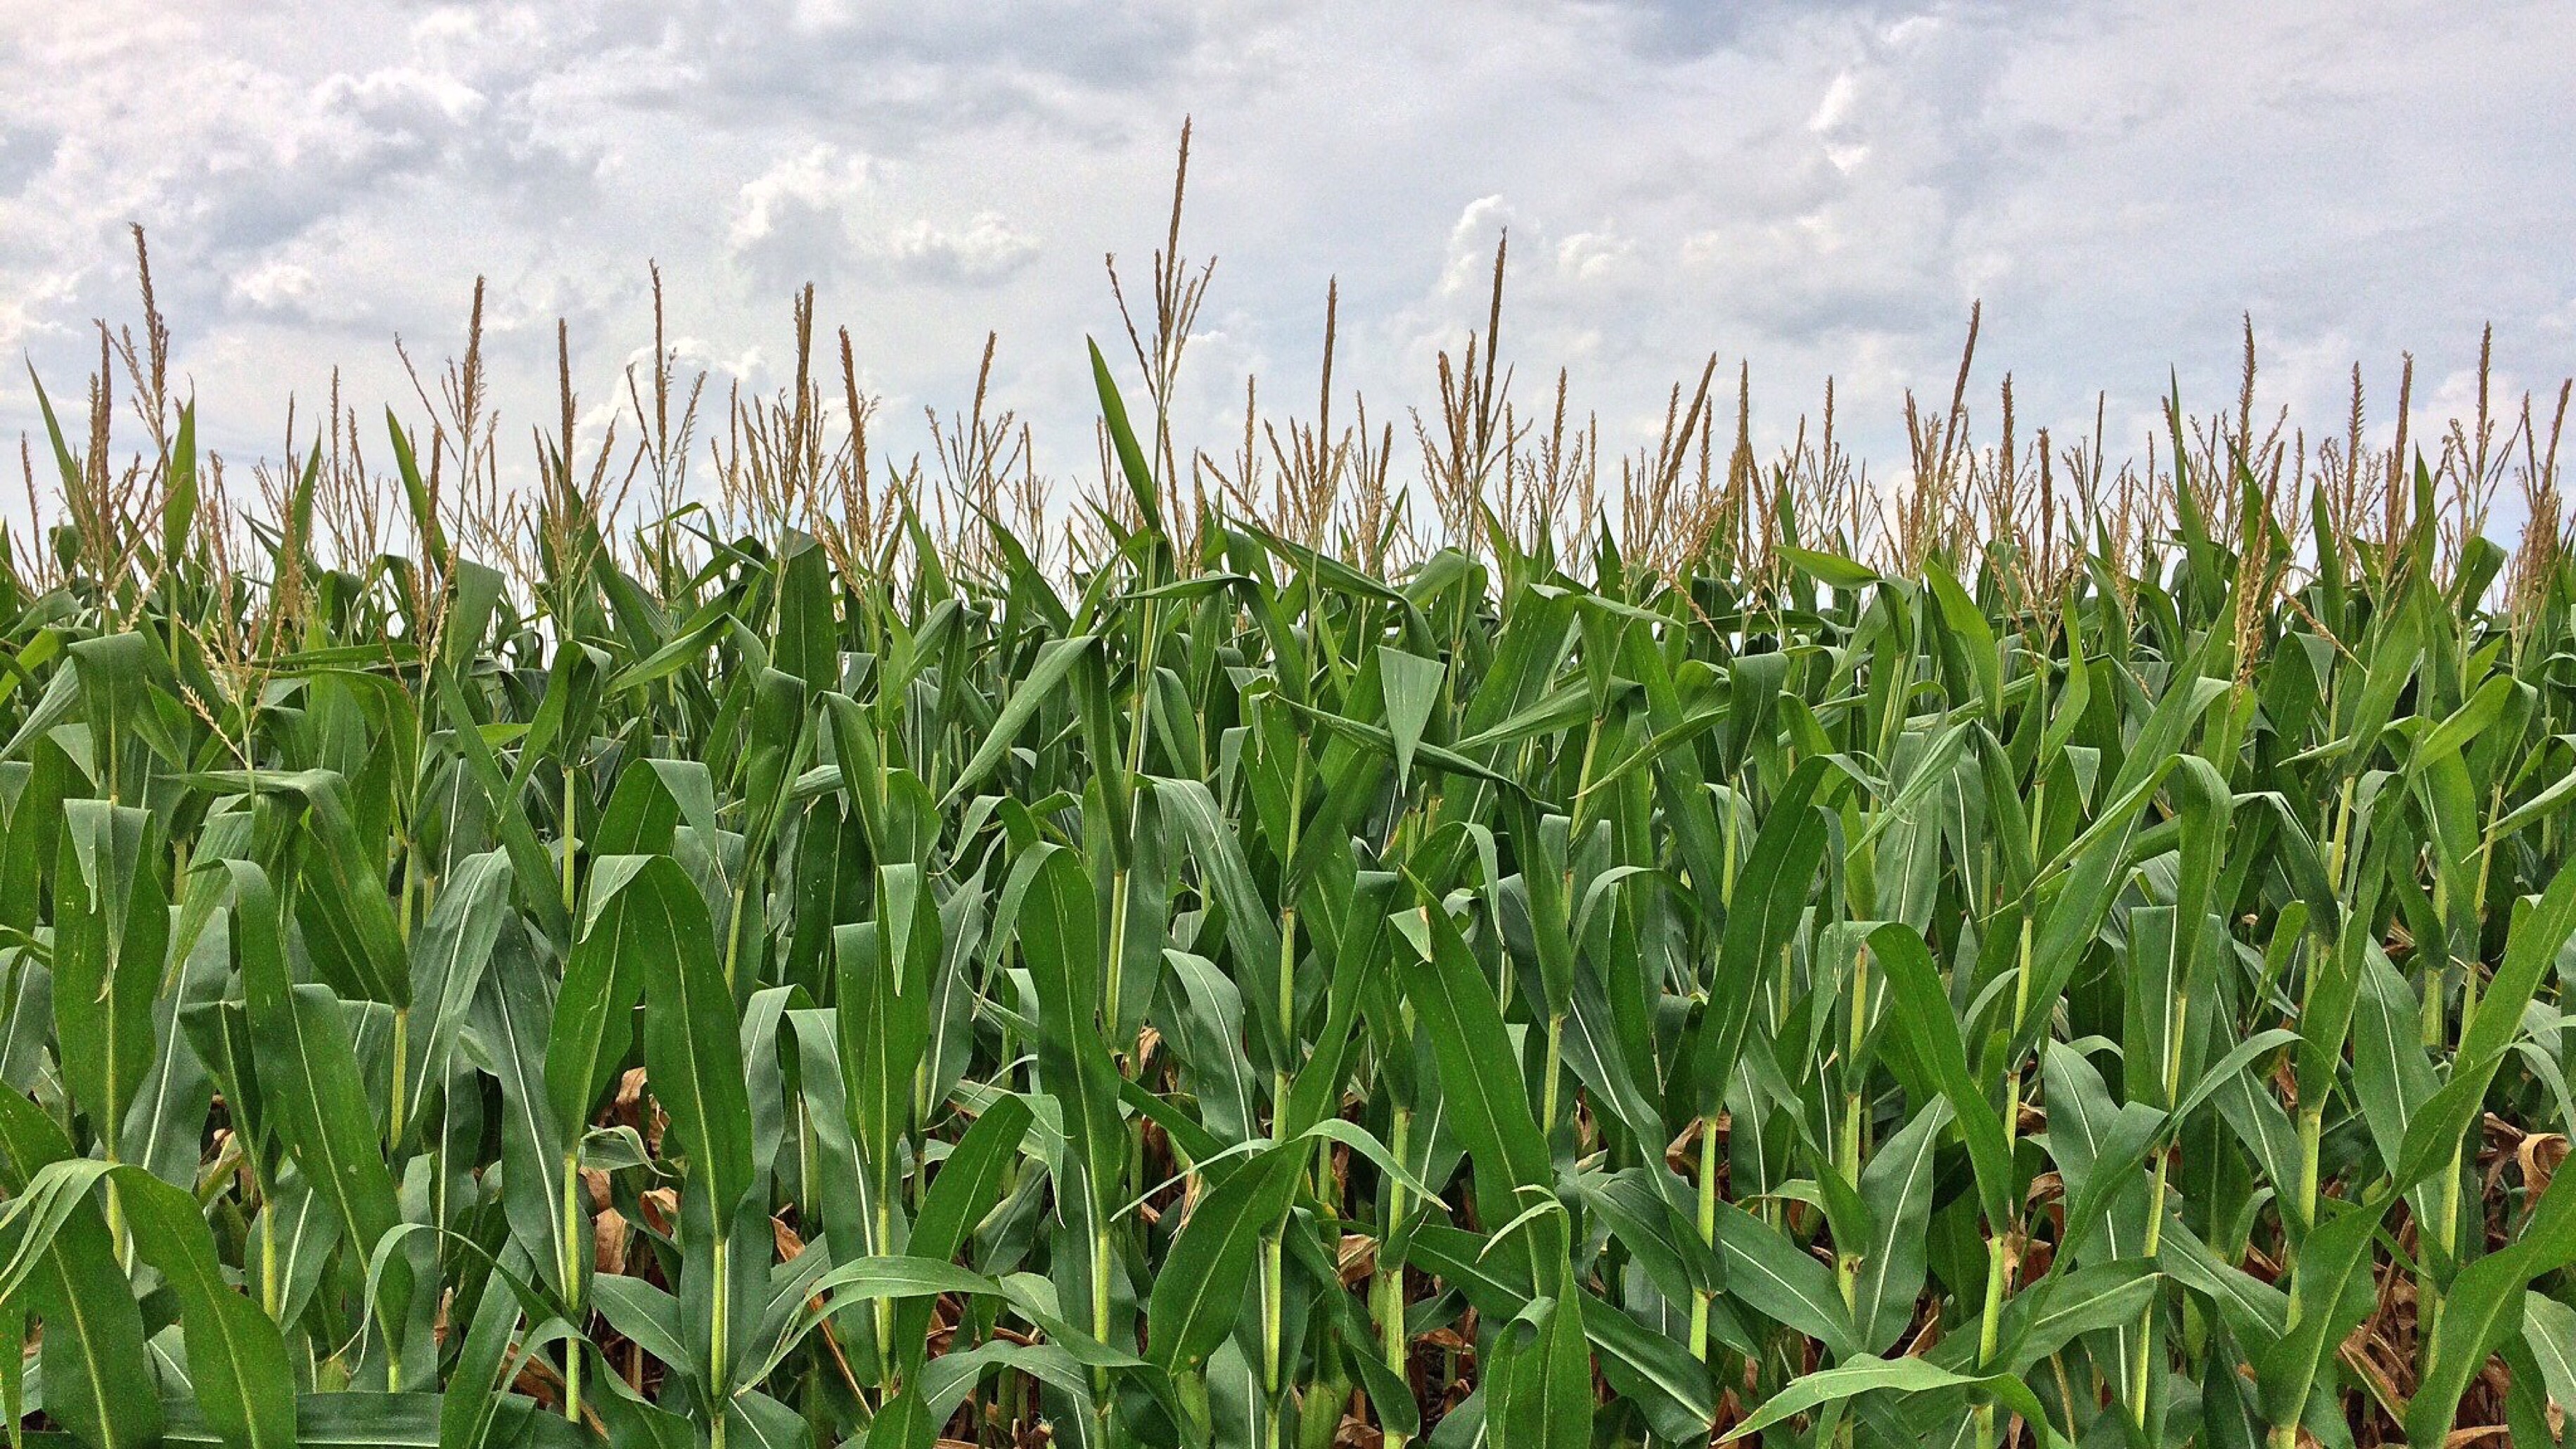
grass, plant, field, farm, prairie, flower, food, crop, corn, agriculture, grassland, maze, maize, flowering plant, commodity, grass family, plant stem, food grain